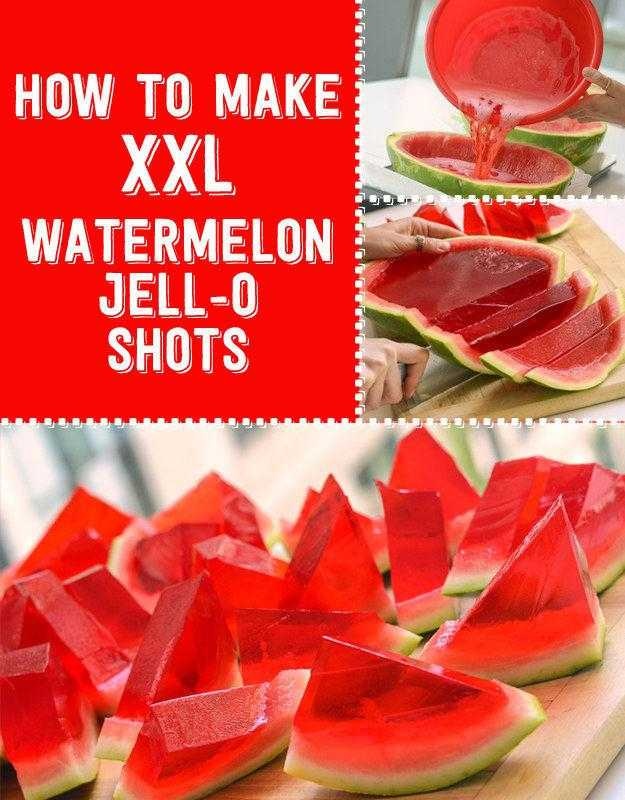
Label: Watermelon